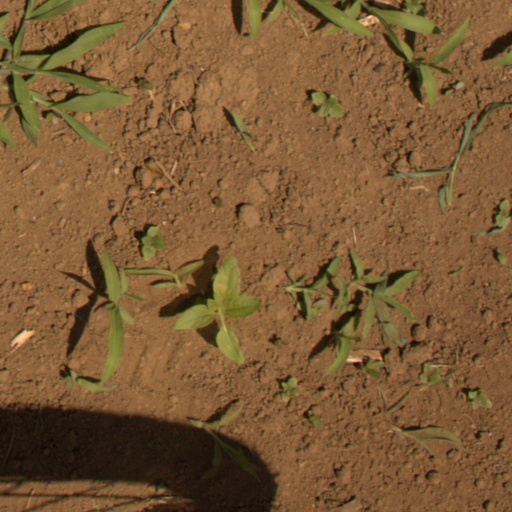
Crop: Jerusalem artichoke